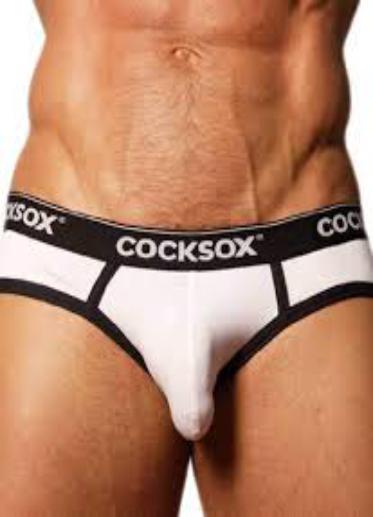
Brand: Cocksox
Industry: Clothes